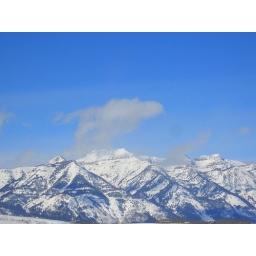
Teton range, clear day over the mountains